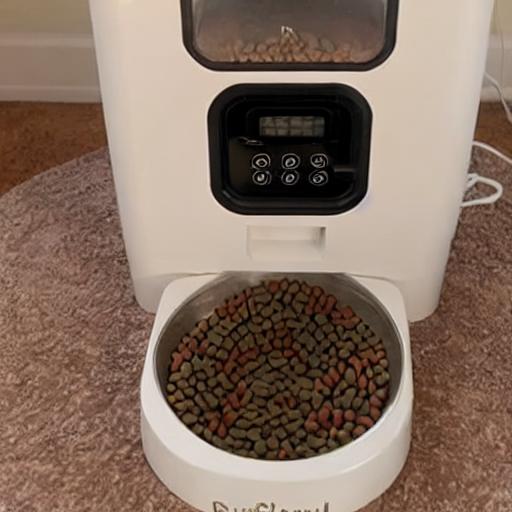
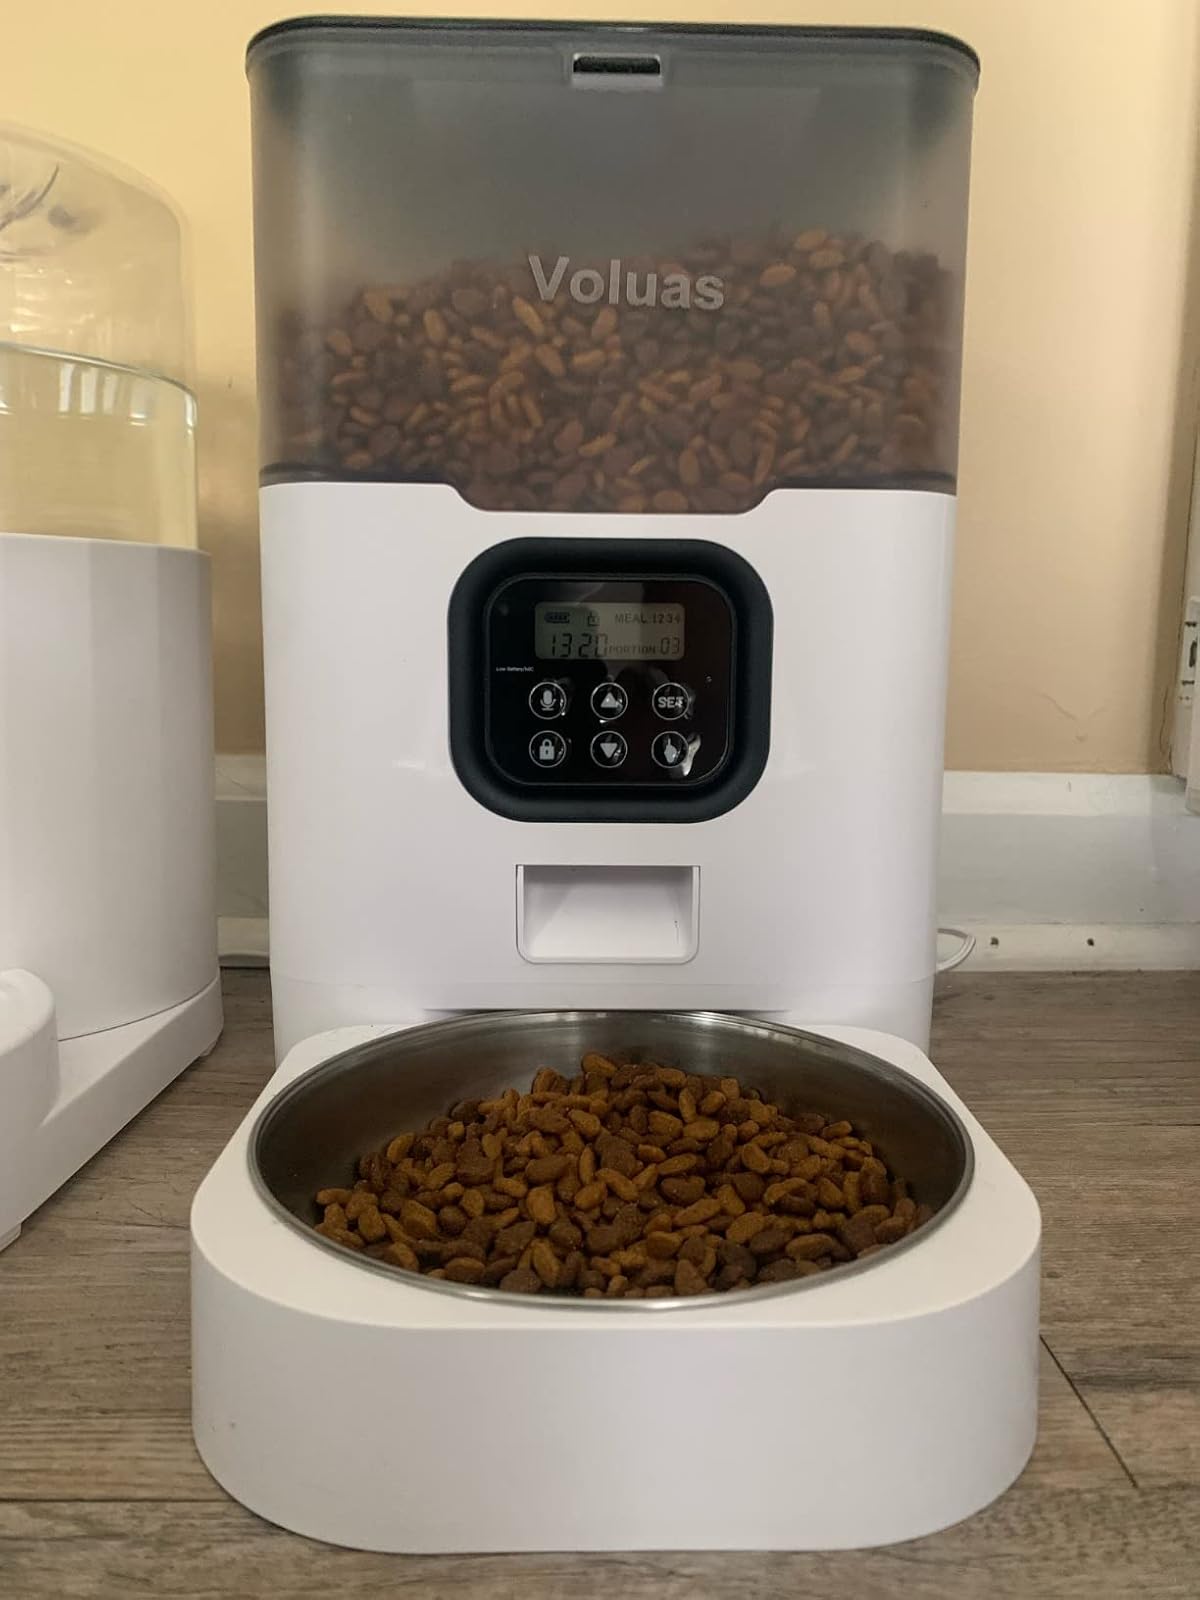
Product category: items_feeder
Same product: no